The Willo Steakhouse

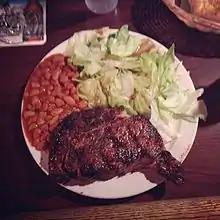
A ribeye steak, beans and iceberg lettuce at the Willo.

The Willo is a steakhouse. The house speciality is a strip steak.